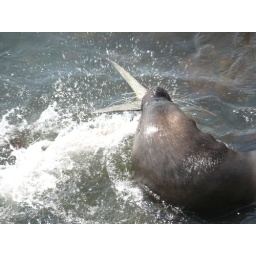
Male sealion eating fish in Arica harbour